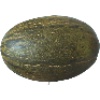
Label: Melon Piel de Sapo 1